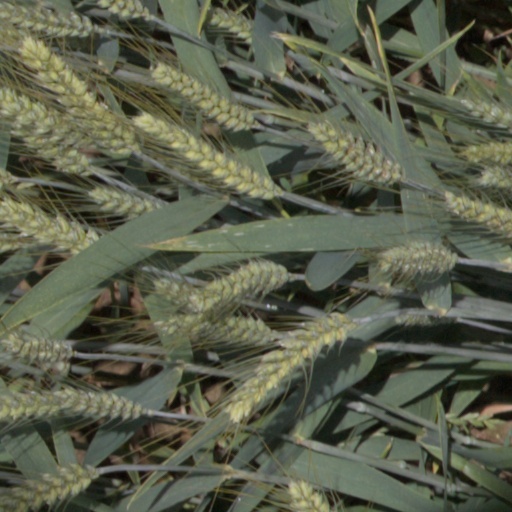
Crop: wheat